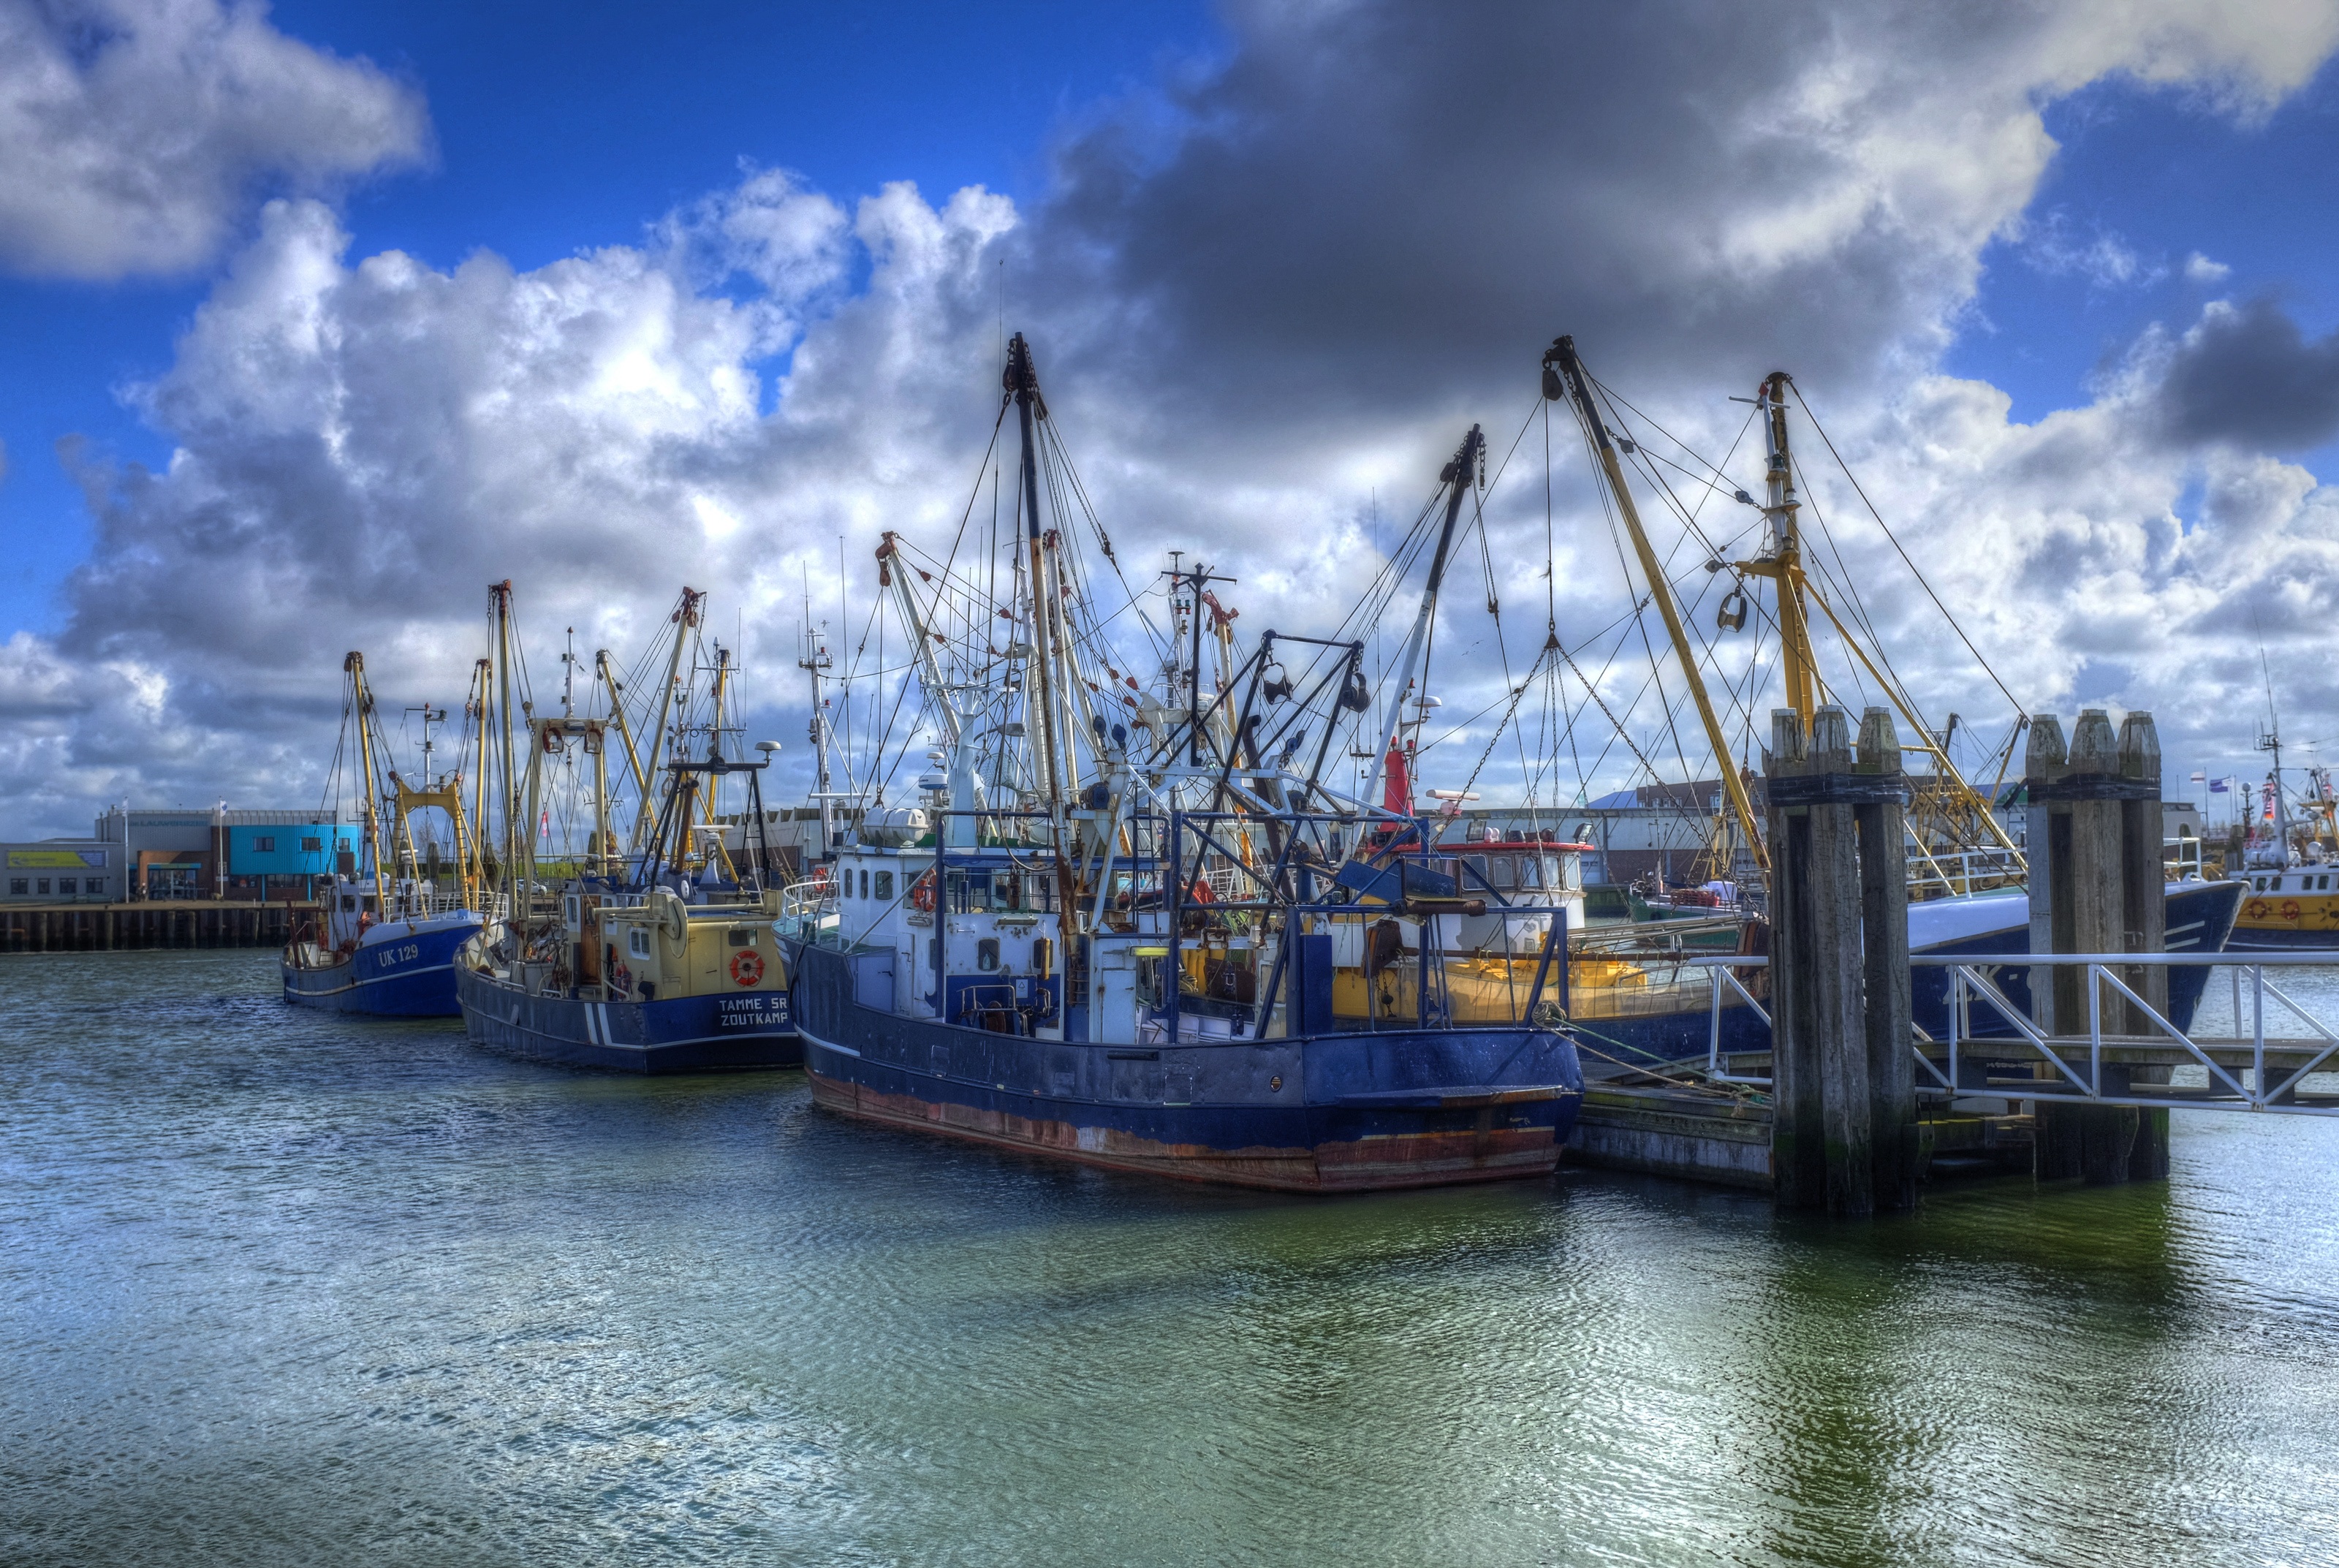
sea, water, dock, boat, ship, vehicle, mast, harbor, port, waterway, fishing boat, netherlands, infrastructure, channel, watercraft, groningen, sailing ship, fishing vessel, fishing boats, tall ship, freight transport, fisheries, lauwersoog